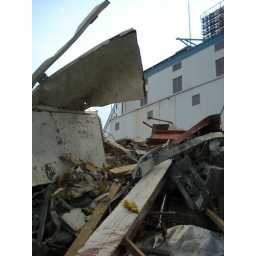
The Tiger Stadium office tower in ruins Aug. 17, 2008.